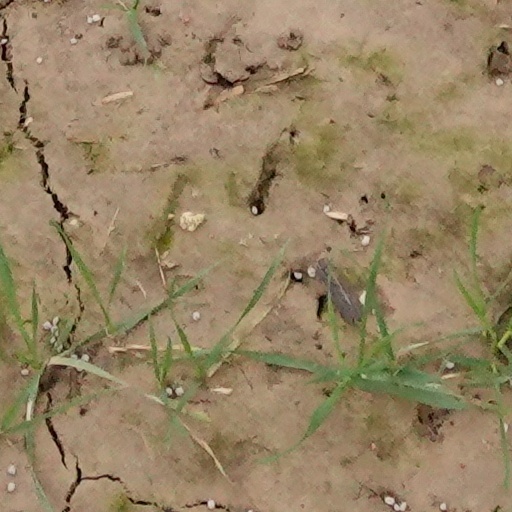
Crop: wheat